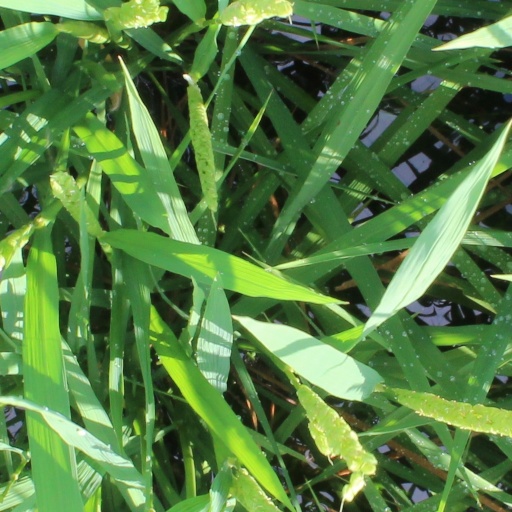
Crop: rice